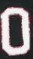
Number: 0